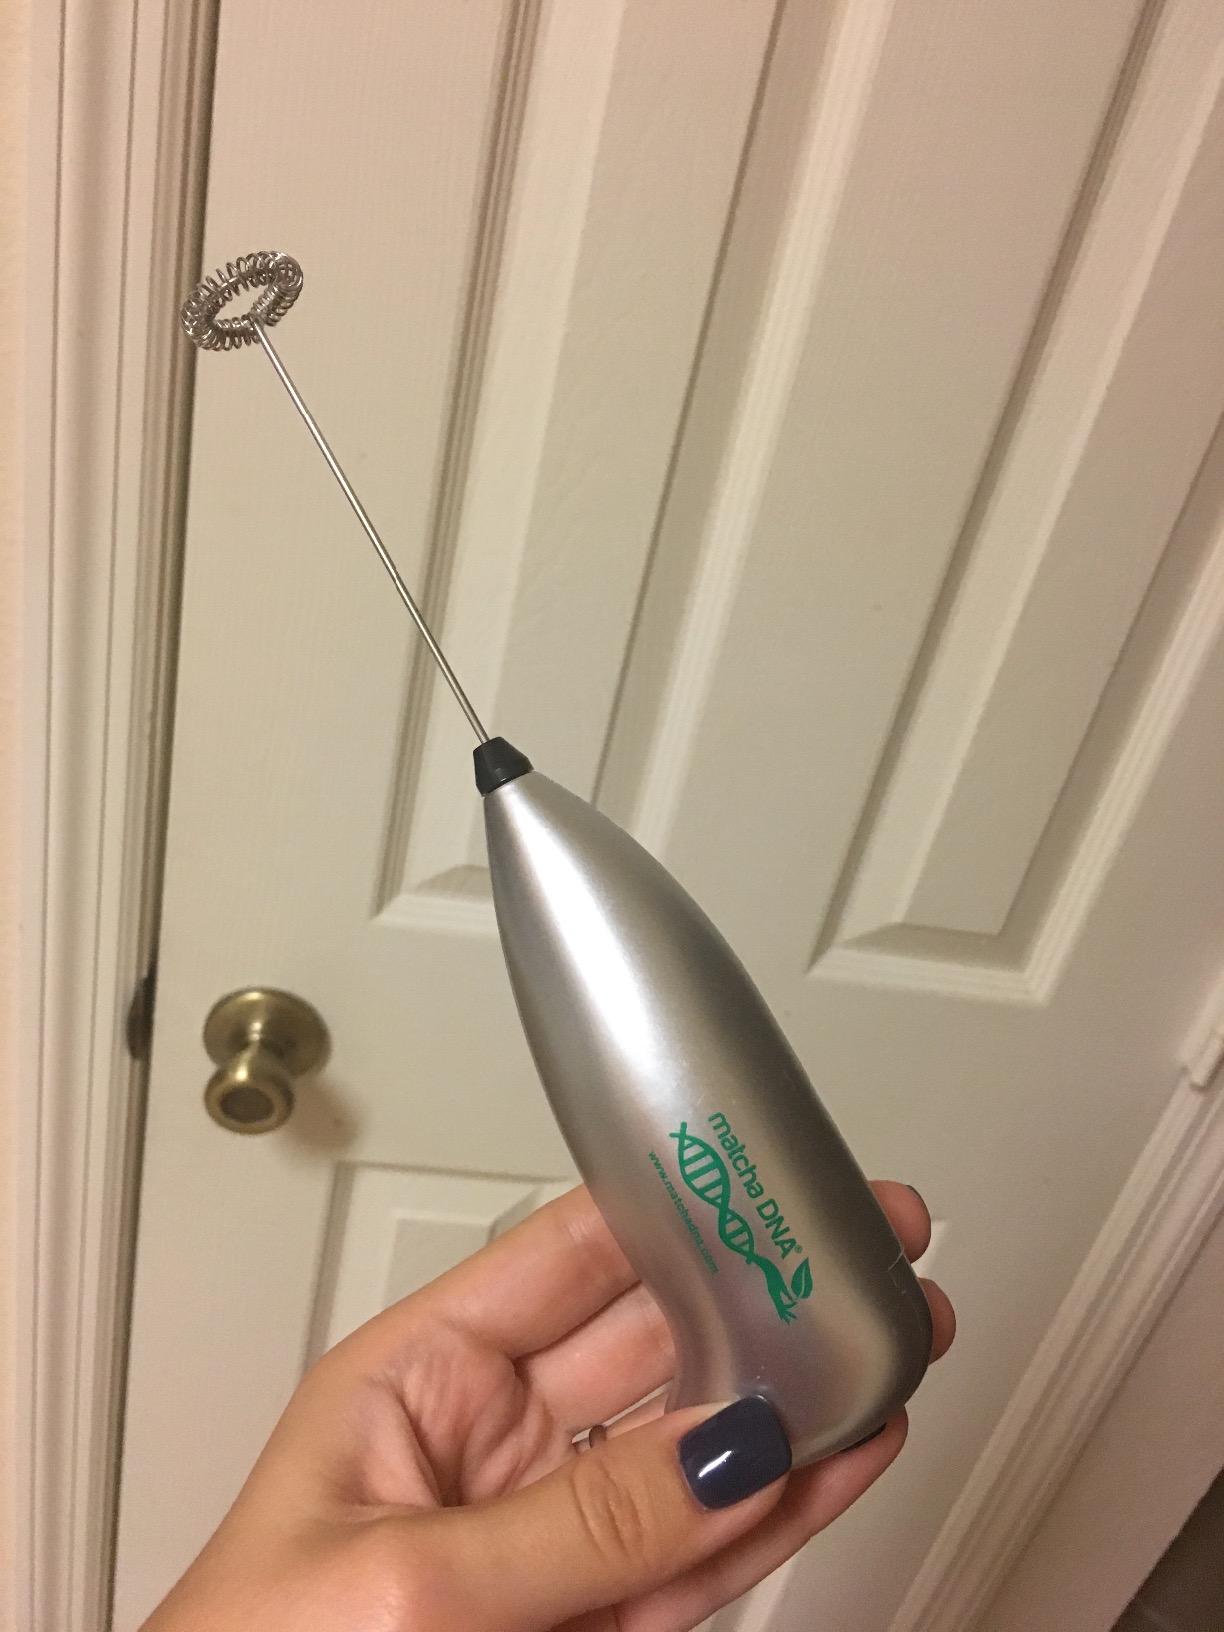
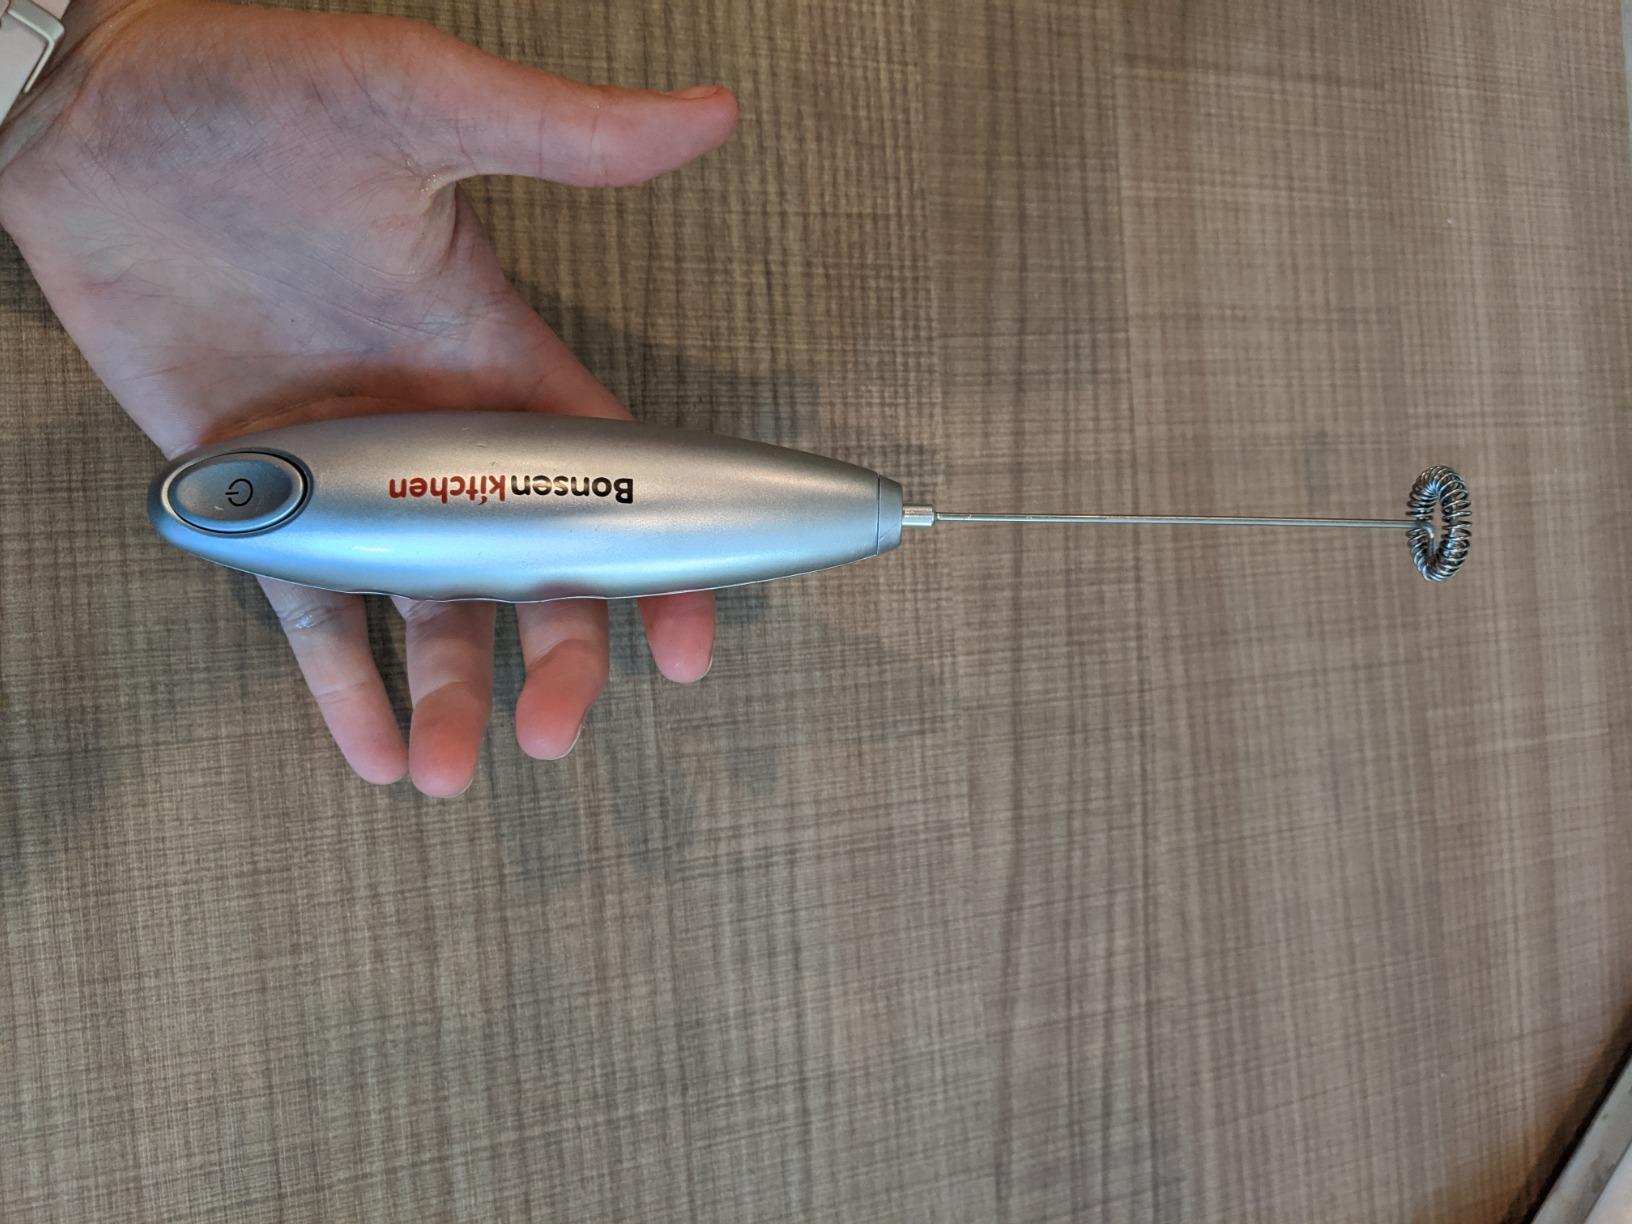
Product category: items_mixer
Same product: no